Alphonse de Gisors

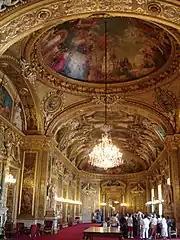
Salle des Conférences

His major work was an extension of Salomon de Brosse's Palais du Luxembourg between 1836 and 1841, when he added a garden-side wing parallel to the original "corps de logis" and a wood-panelled Chamber of Sessions on the first floor in an area that otherwise would have been part of a large interior courtyard. The new wing included a library ("bibliothèque") with a cycle of paintings (1845–1847) by Eugène Delacroix. The garden facade of his addition is so similar to the original that at first glance it is difficult to distinguish the new from the old.